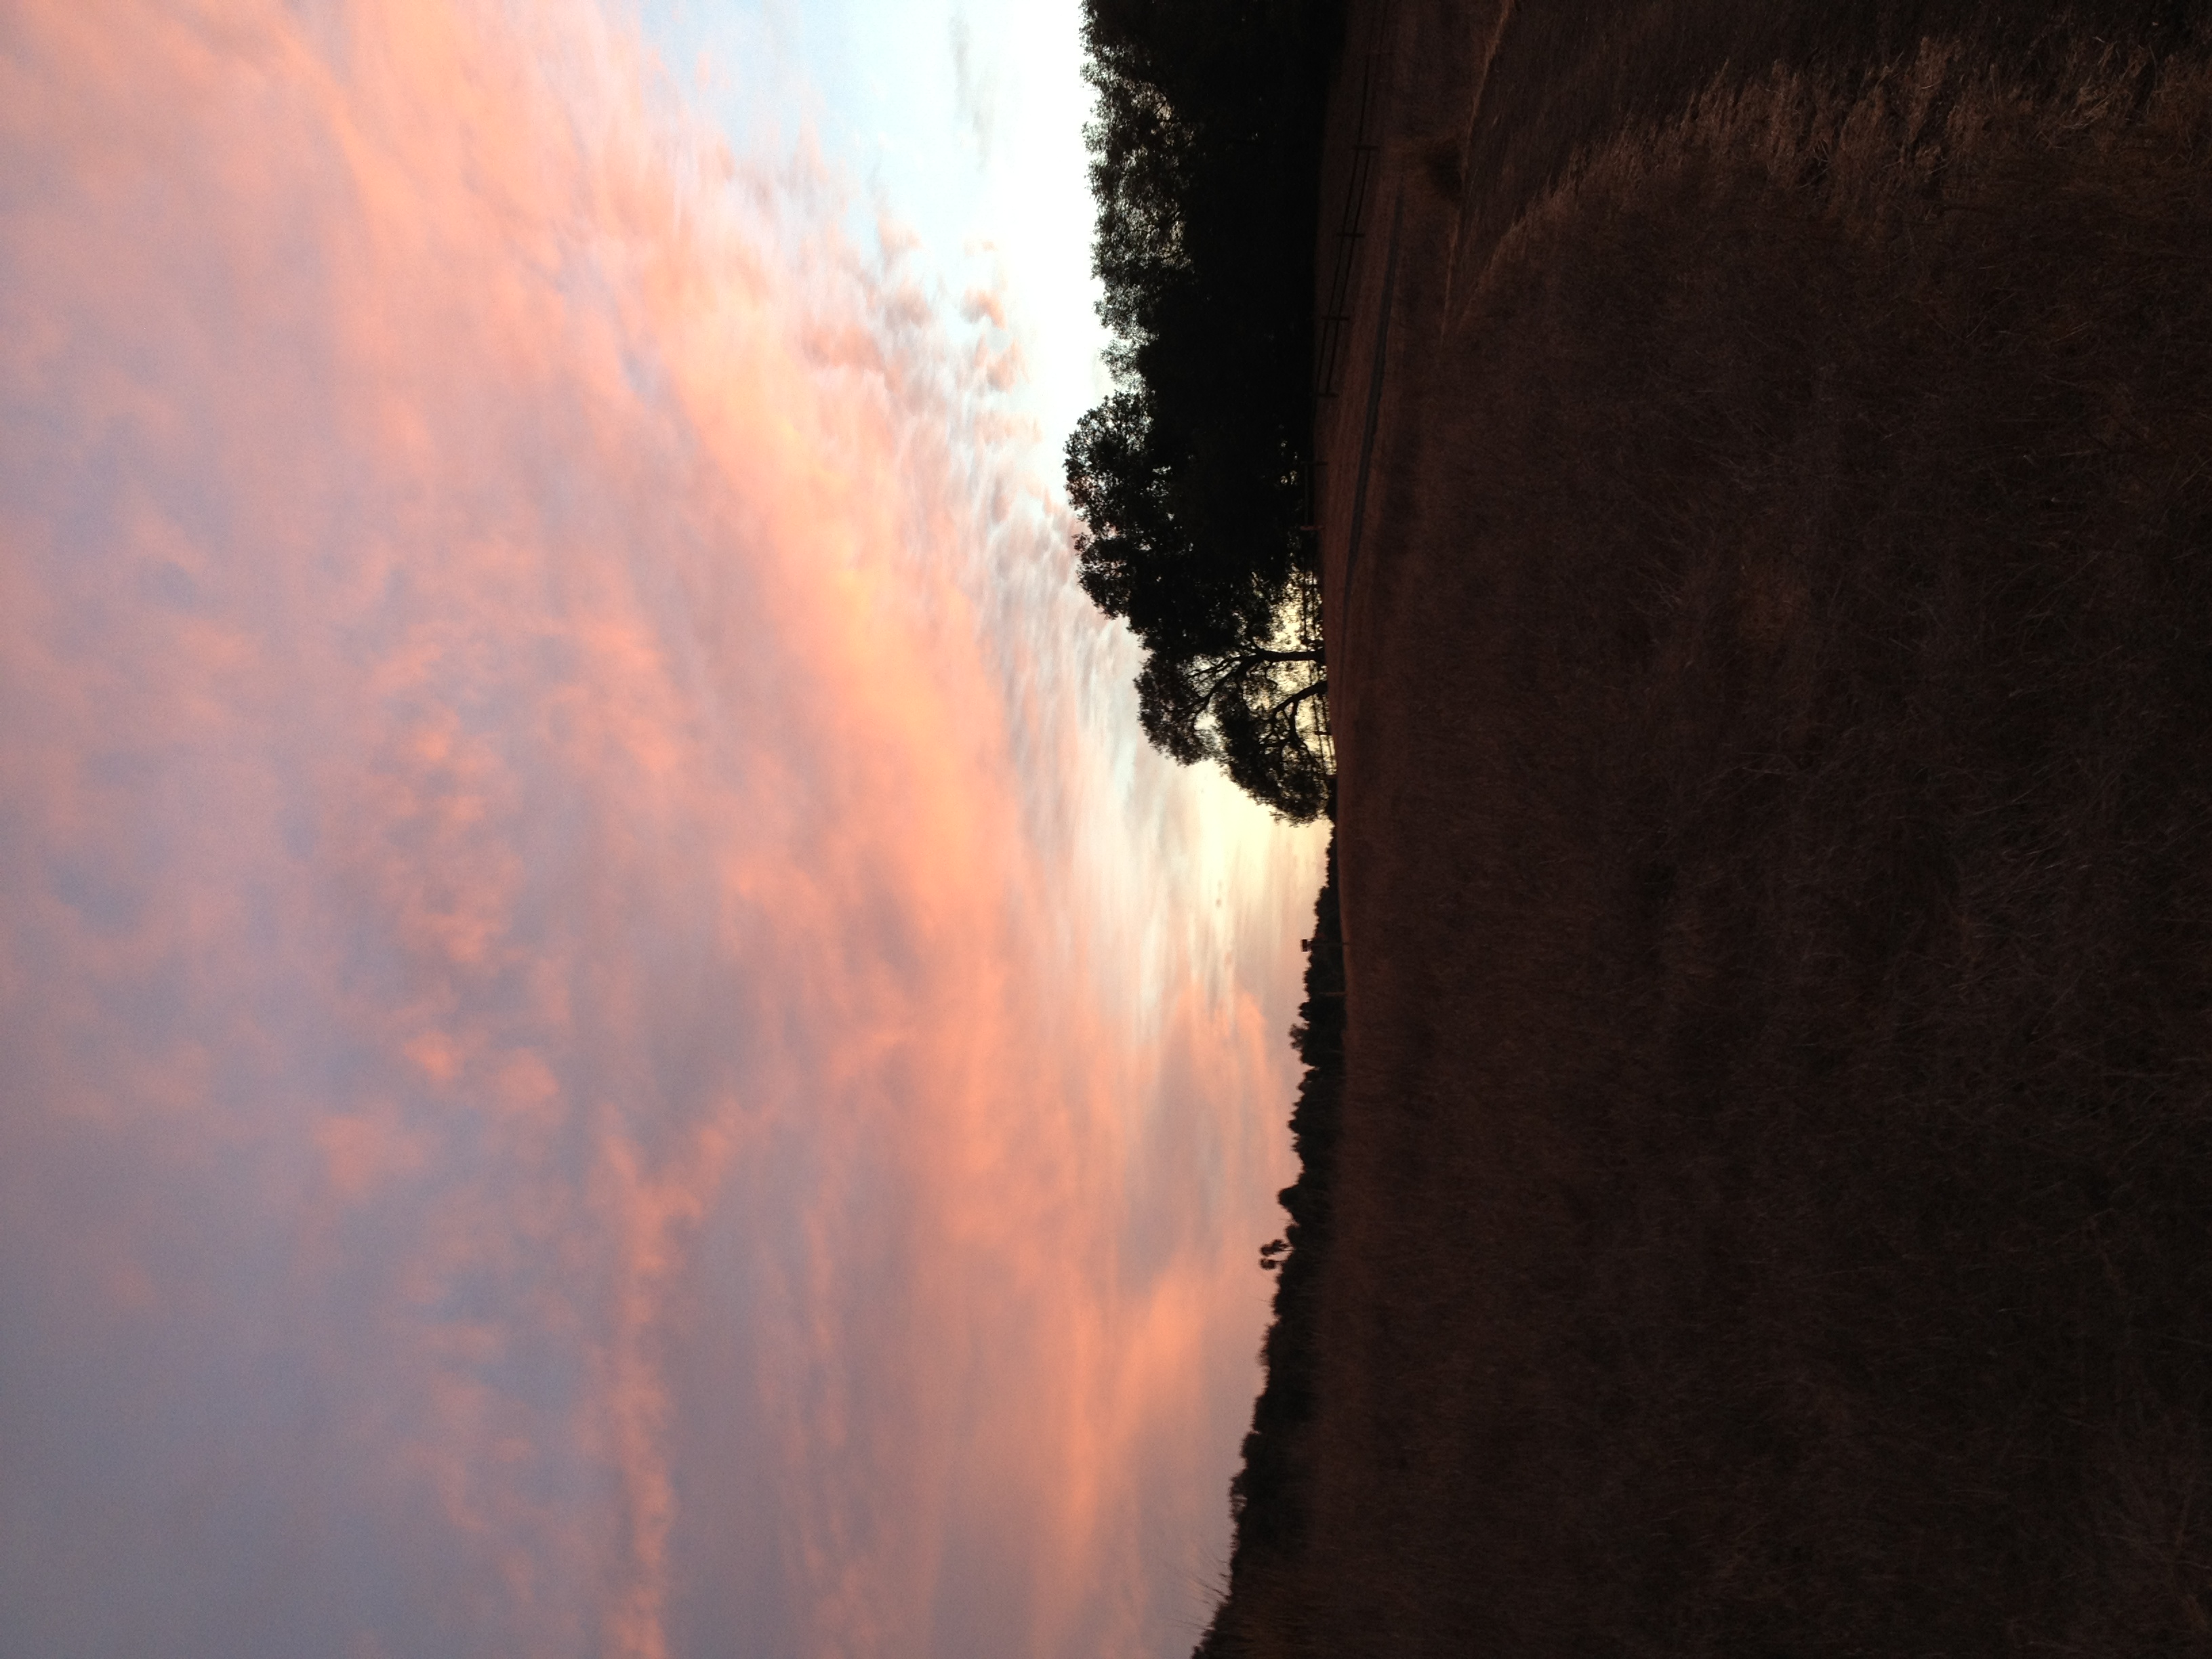
landscape, horizon, cloud, sky, sun, sunrise, sunset, field, prairie, sunlight, morning, hill, dawn, dusk, evening, plain, afterglow, meteorological phenomenon, atmospheric phenomenon